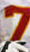
Number: 7